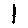
Label: 1